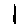
Label: 1